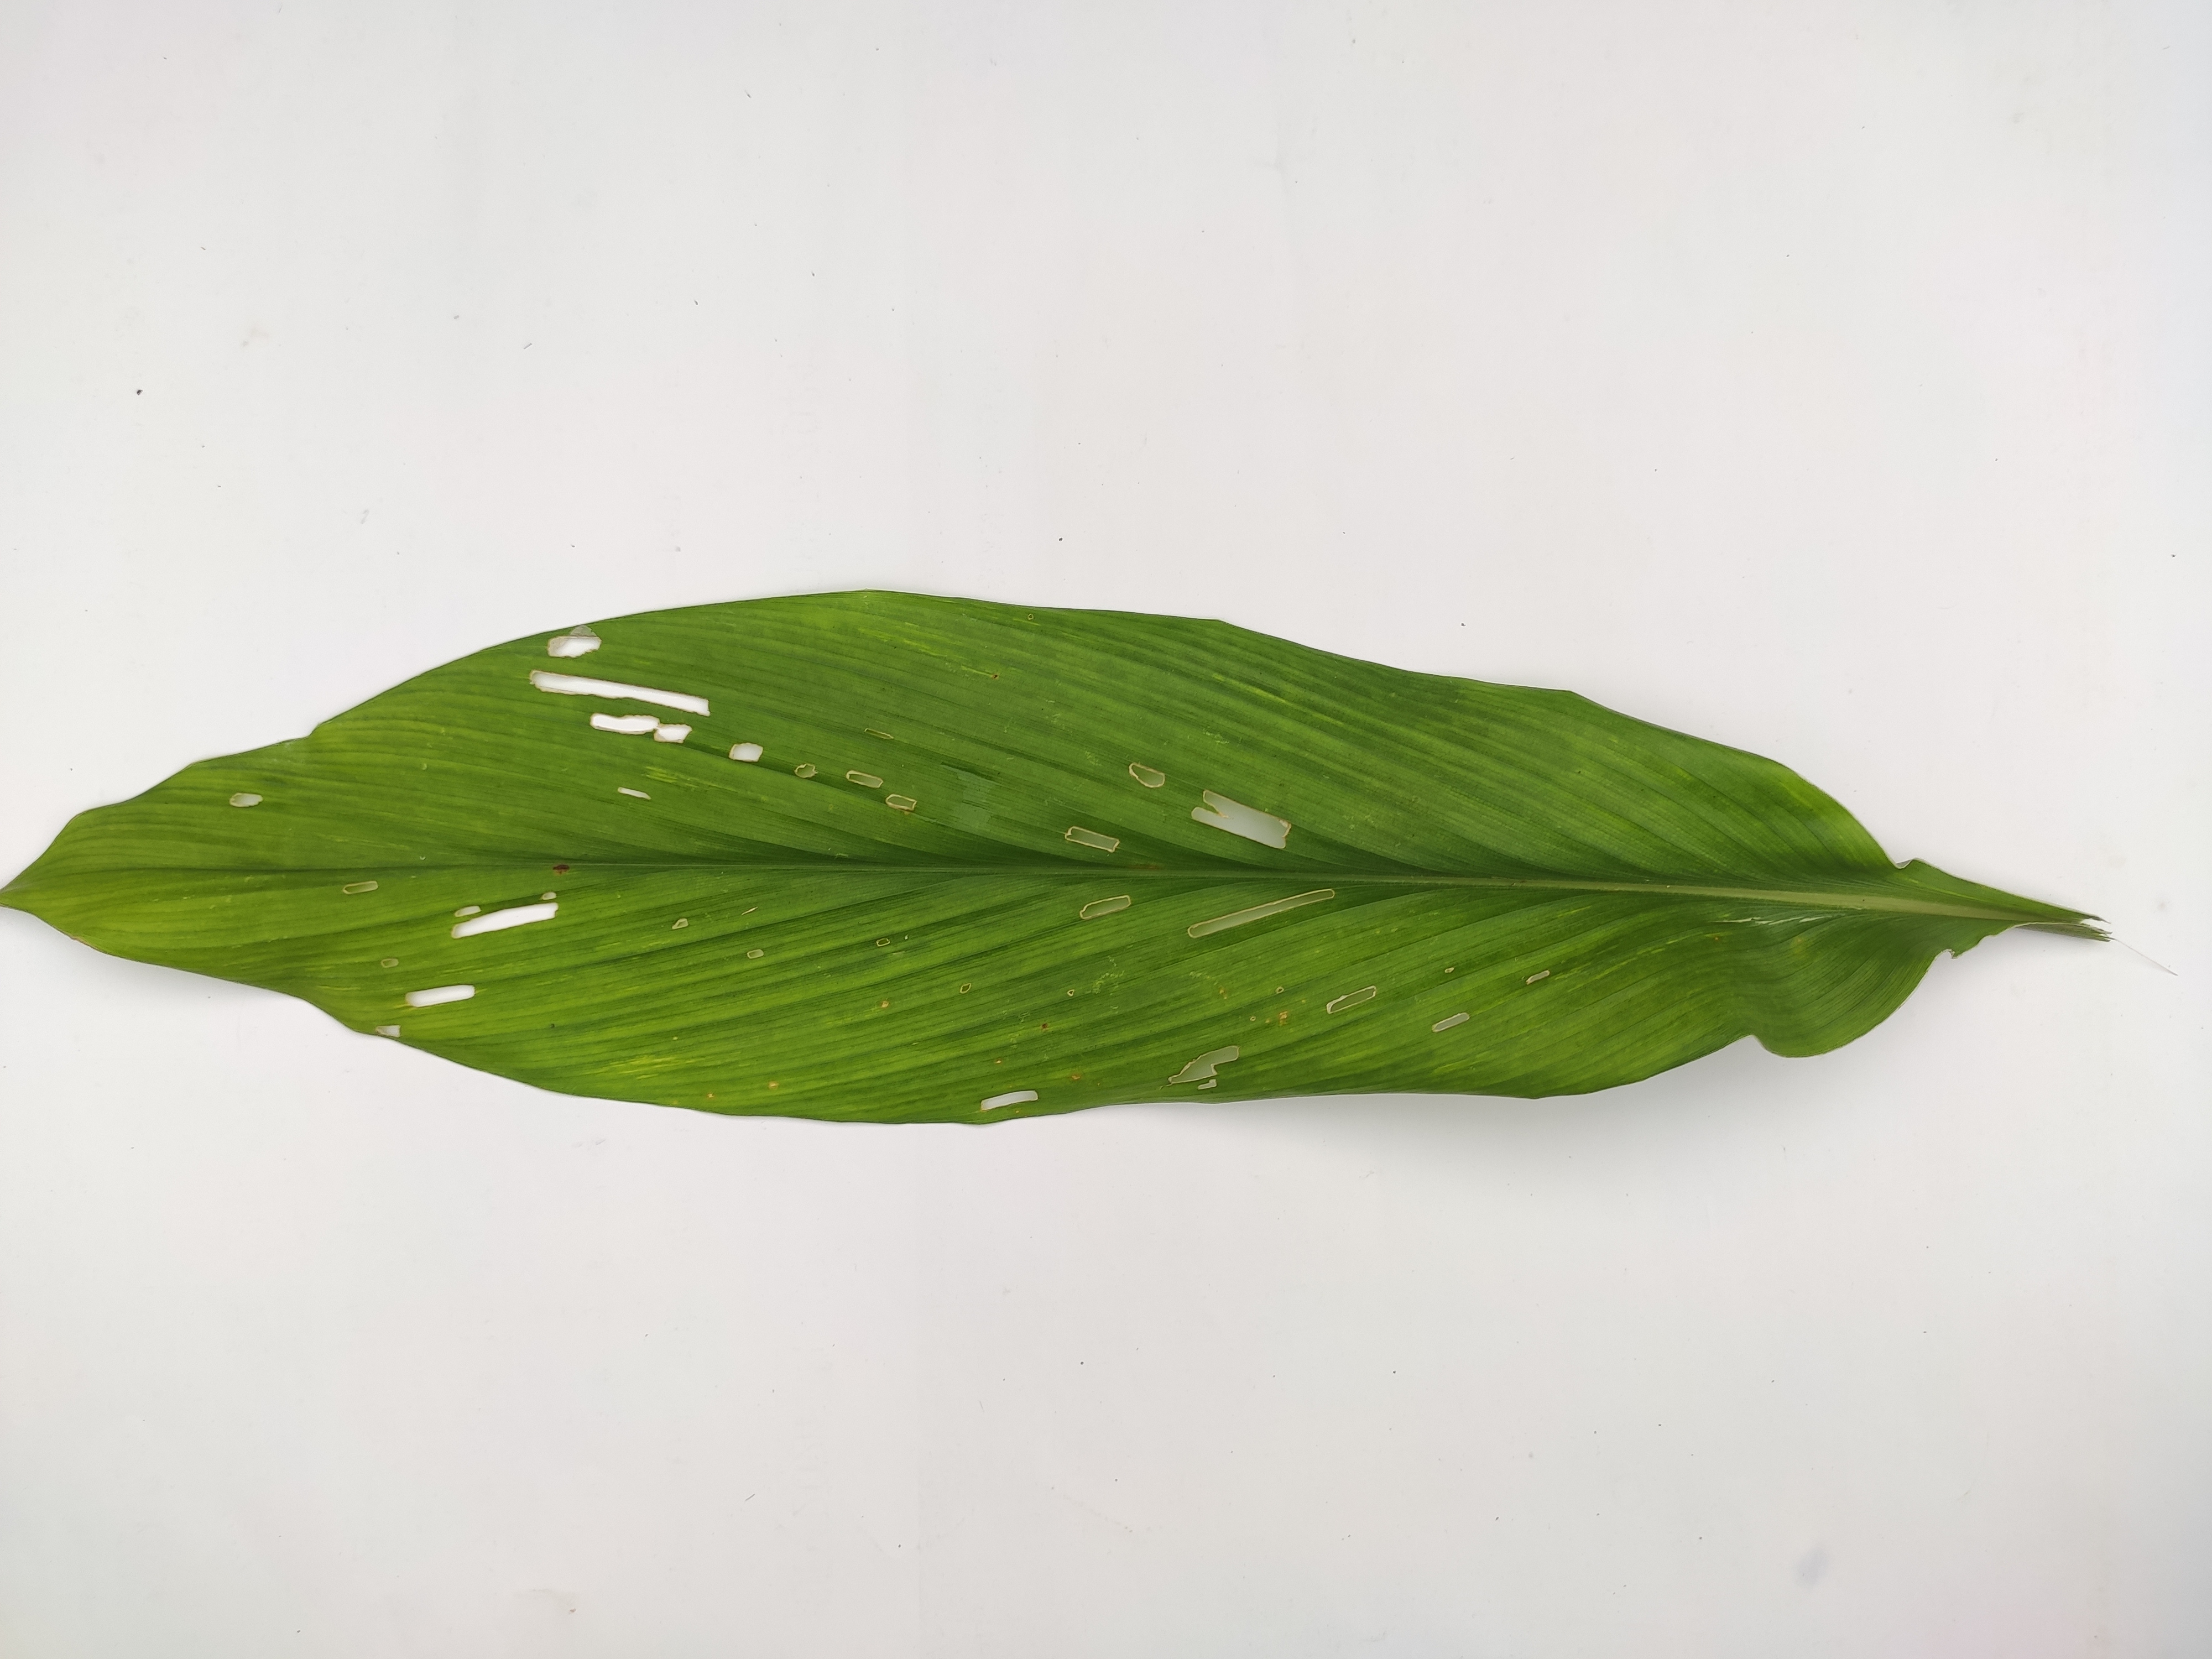
Label: Aphids_Disease